Hazel Creek (Soque River tributary)

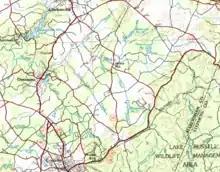
Topographic map showing Hazel Creek and the Soque River.

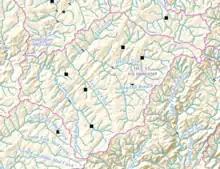
Map showing Hazel Creek and its sub-watershed (outlined in pink), joining the Soque River in the northwestern corner of the outlined area.

Hazel Creek rises in tiny Lake Irvin in eastern Habersham County, Georgia, just west of where U.S. Route 123 crosses into Stephens County near Ayersville, and runs in a westerly direction for approximately , crossing U.S. Route 23/U.S. Route 441/State Route 365 in the process, and picking up the waters of various unnamed branches. At Shorts Mill, Hazel Creek is joined by Little Hazel Creek coming from the south, then turns sharply to the northwest for approximately , before being joined by Law Creek coming from the northeast. At this confluence, Hazel Creek again turns sharply, this time to the southwest, and heads in the direction of Demorest. After about , it is joined by Lick Log Creek, and after another by Camp Creek, both coming from the southeast. At its confluence with Camp Creek in Demorest Lake, Hazel Creek turns to the northwest once again, and winds through Demorest and on in a northwesterly direction for another , before flowing into the Soque River just southwest of Habersham Mills Lake.